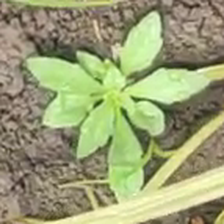
Weed species: Lamber_Quarter_plant(Chenopodium )